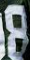
Number: 8